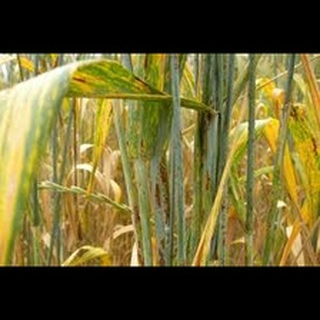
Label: wheat_black_rust